British Army during the Second World War

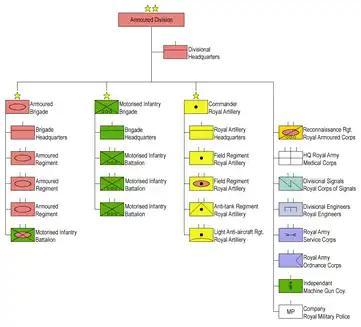
Armoured Division Structure 1944.

In late 1940, following the campaign in France and Belgium in the spring, it was realised that there were insufficient infantry and support units, and mixing light and cruiser tanks in the same brigade had been a mistake. The armoured divisions' organisation was changed so that each armoured brigade now incorporated a motorised infantry battalion, and a third battalion was present within the Support Group. In the winter of 1940–41, new armoured regiments were formed by converting the remaining mounted cavalry and yeomanry regiments. A year later, 33 infantry battalions were also converted to armoured regiments. By the Second Battle of El Alamein, in late 1942, the British Army had realised that an entire infantry brigade was needed within each division, but until mid 1944, the idea that the armoured and motorised infantry brigades should fight separate albeit coordinated battles persisted.